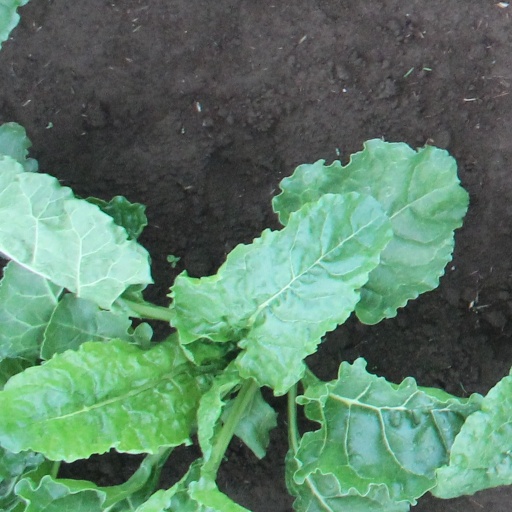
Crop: sugar beet